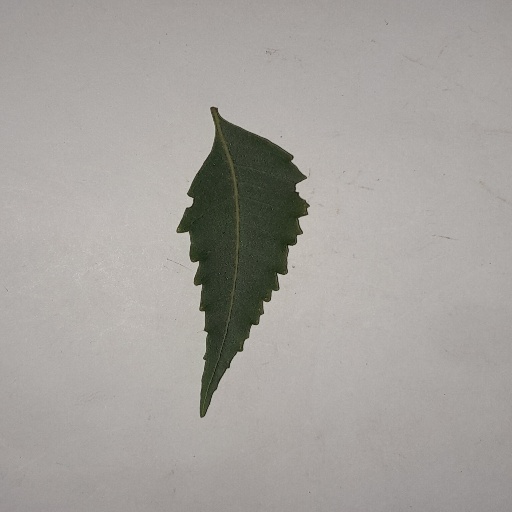
Species: Neem
Leaf condition: Healthy Leaf